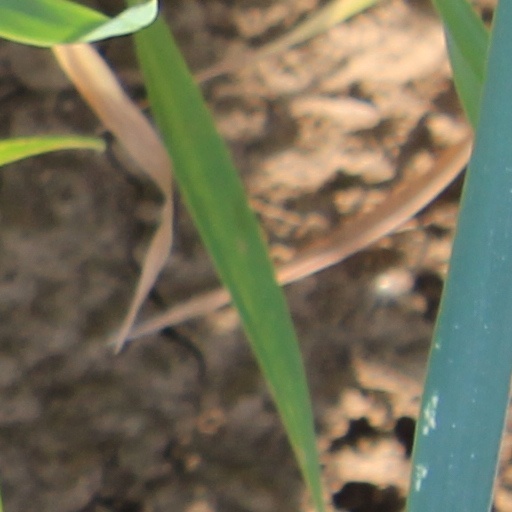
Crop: wheat